Guitar Hero: On Tour

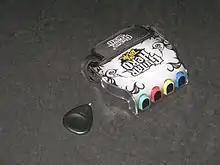
Unlike its predecessors on home consoles, "On Tour" has only four fret buttons.

There is a single player Career Mode, allowing the player to select from new characters introduced for "On Tour" or previous characters from the other games in the "Guitar Hero" series. Completing Career Mode will unlock more venues and options for the selected character's appearance. The game uses the local wireless abilities of the Nintendo DS to support both 2-player co-operative play and competitive play. The competitive play introduces concepts found in ""s "Battle Mode" which is called "Guitar Duel". In Guitar Duel, one player can acquire and use power-ups to create a temporary distraction for the other player by successfully completing certain sections of the song. In "On Tour", these distractions require the affected player to use features of the DS to remove the distraction. "Modern Hits" introduces a new single player gameplay feature called "Fan Requests" that is used to progress in the single player career. These requests prompt the player to complete songs with certain requirements, such as hitting a minimum number of consecutive notes or hitting a minimum percentage of the notes in the song. Other requests are based on the effects players use in multiplayer mode, such as playing an entire song at "Hyperspeed" (notes moving on the screen faster than normal) or by using the whammy bar on every sustained note.